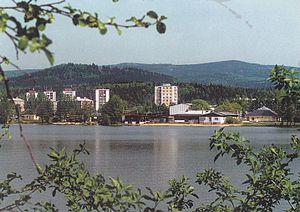
Nová Role est une ville du district et de la région de Karlovy Vary, en République tchèque. Sa population s'élevait à 4 161 habitants en 2018.